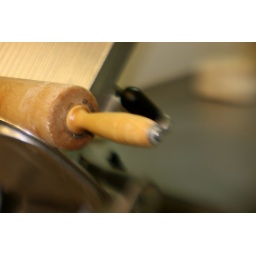
Put a candle in a cake - its somebody's birthday. Put a candle in a pie - somebody's drunk in the kitchen... Lensbaby 1.0